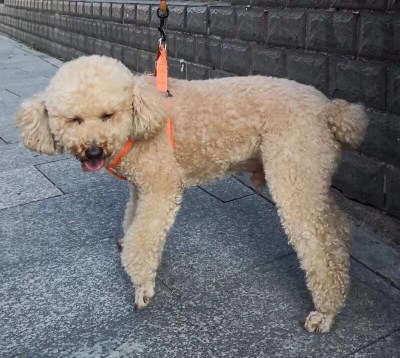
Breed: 3083-n000117-Bichon_Frise